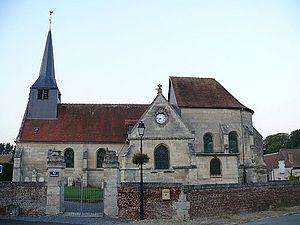
L'église Saint-Vaast de Marest-sur-Matz (Oise, Picardie, France).
Marest-sur-Matz est une commune française située dans le département de l'Oise, en région Hauts-de-France.